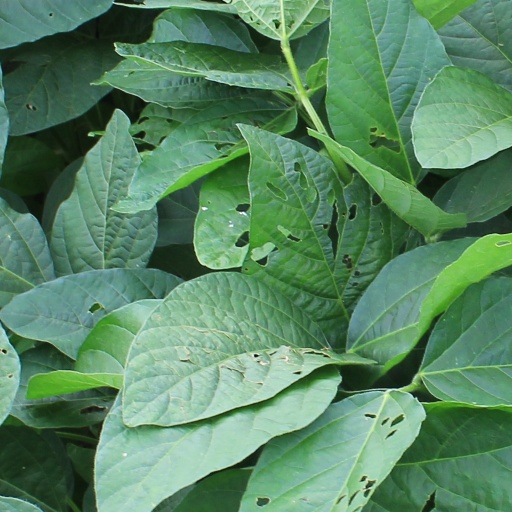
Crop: soybean